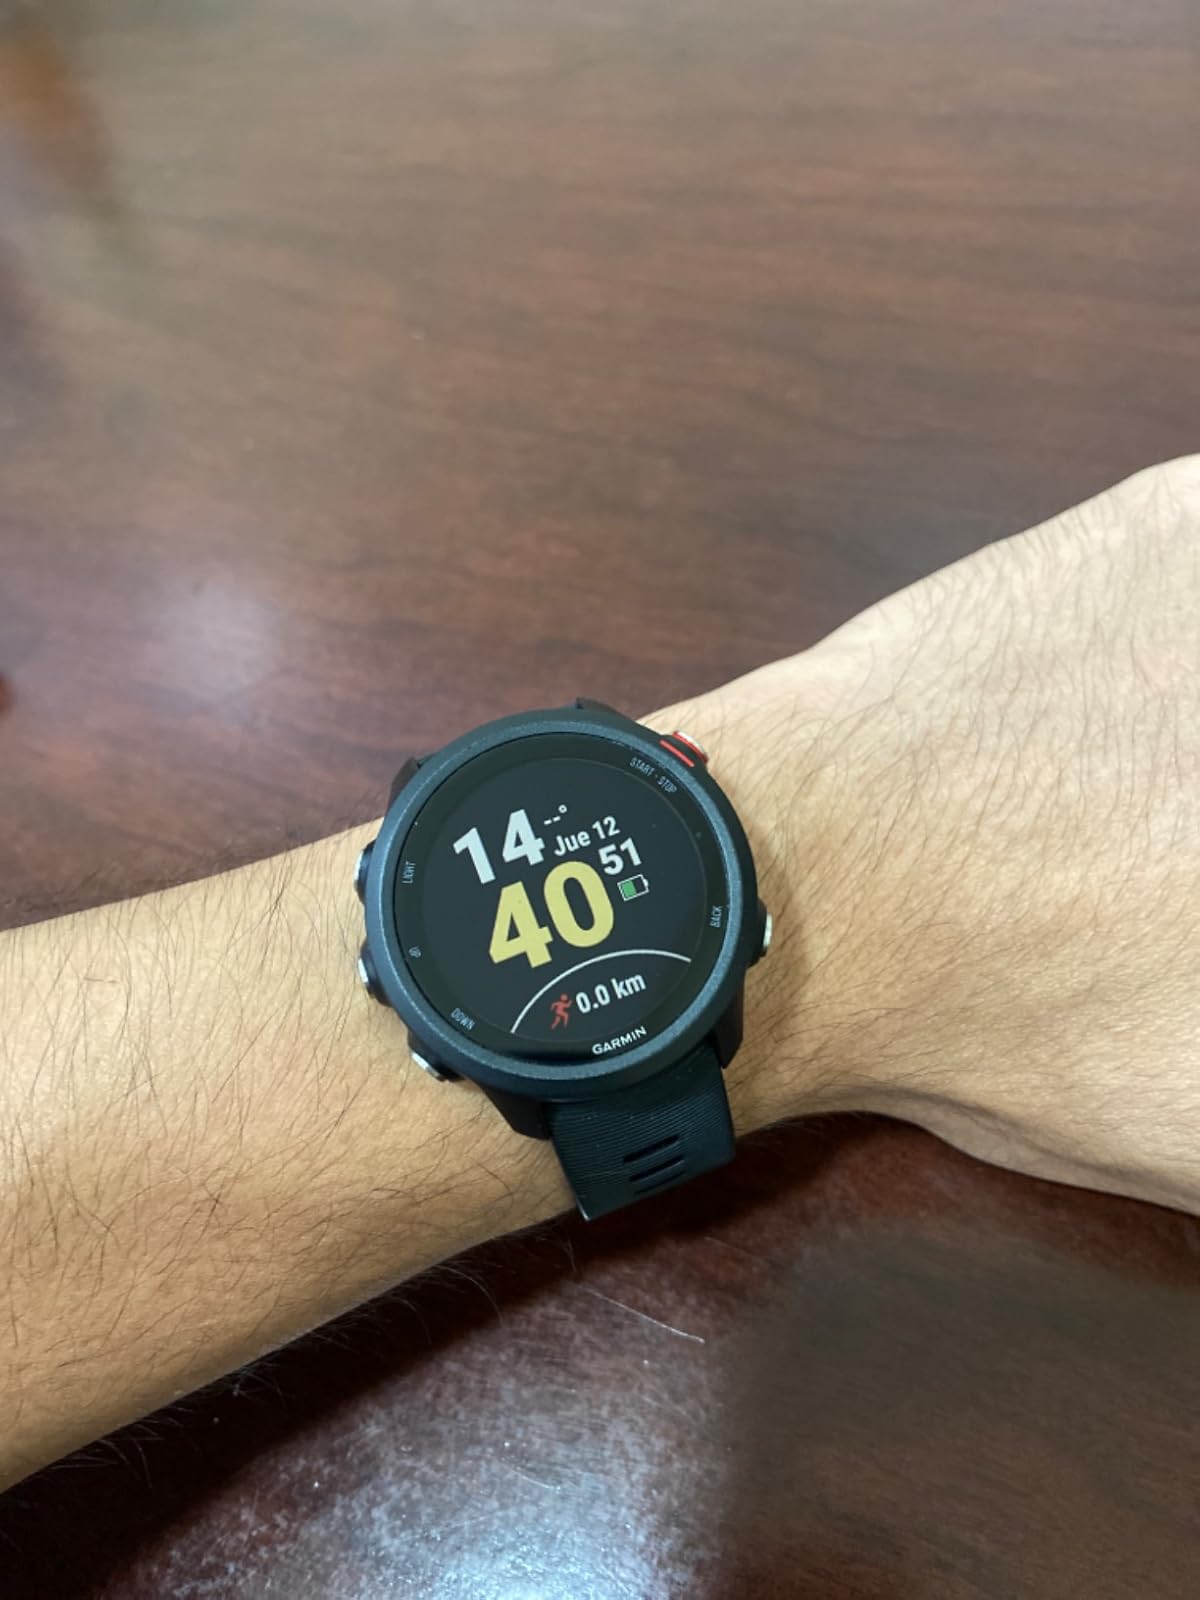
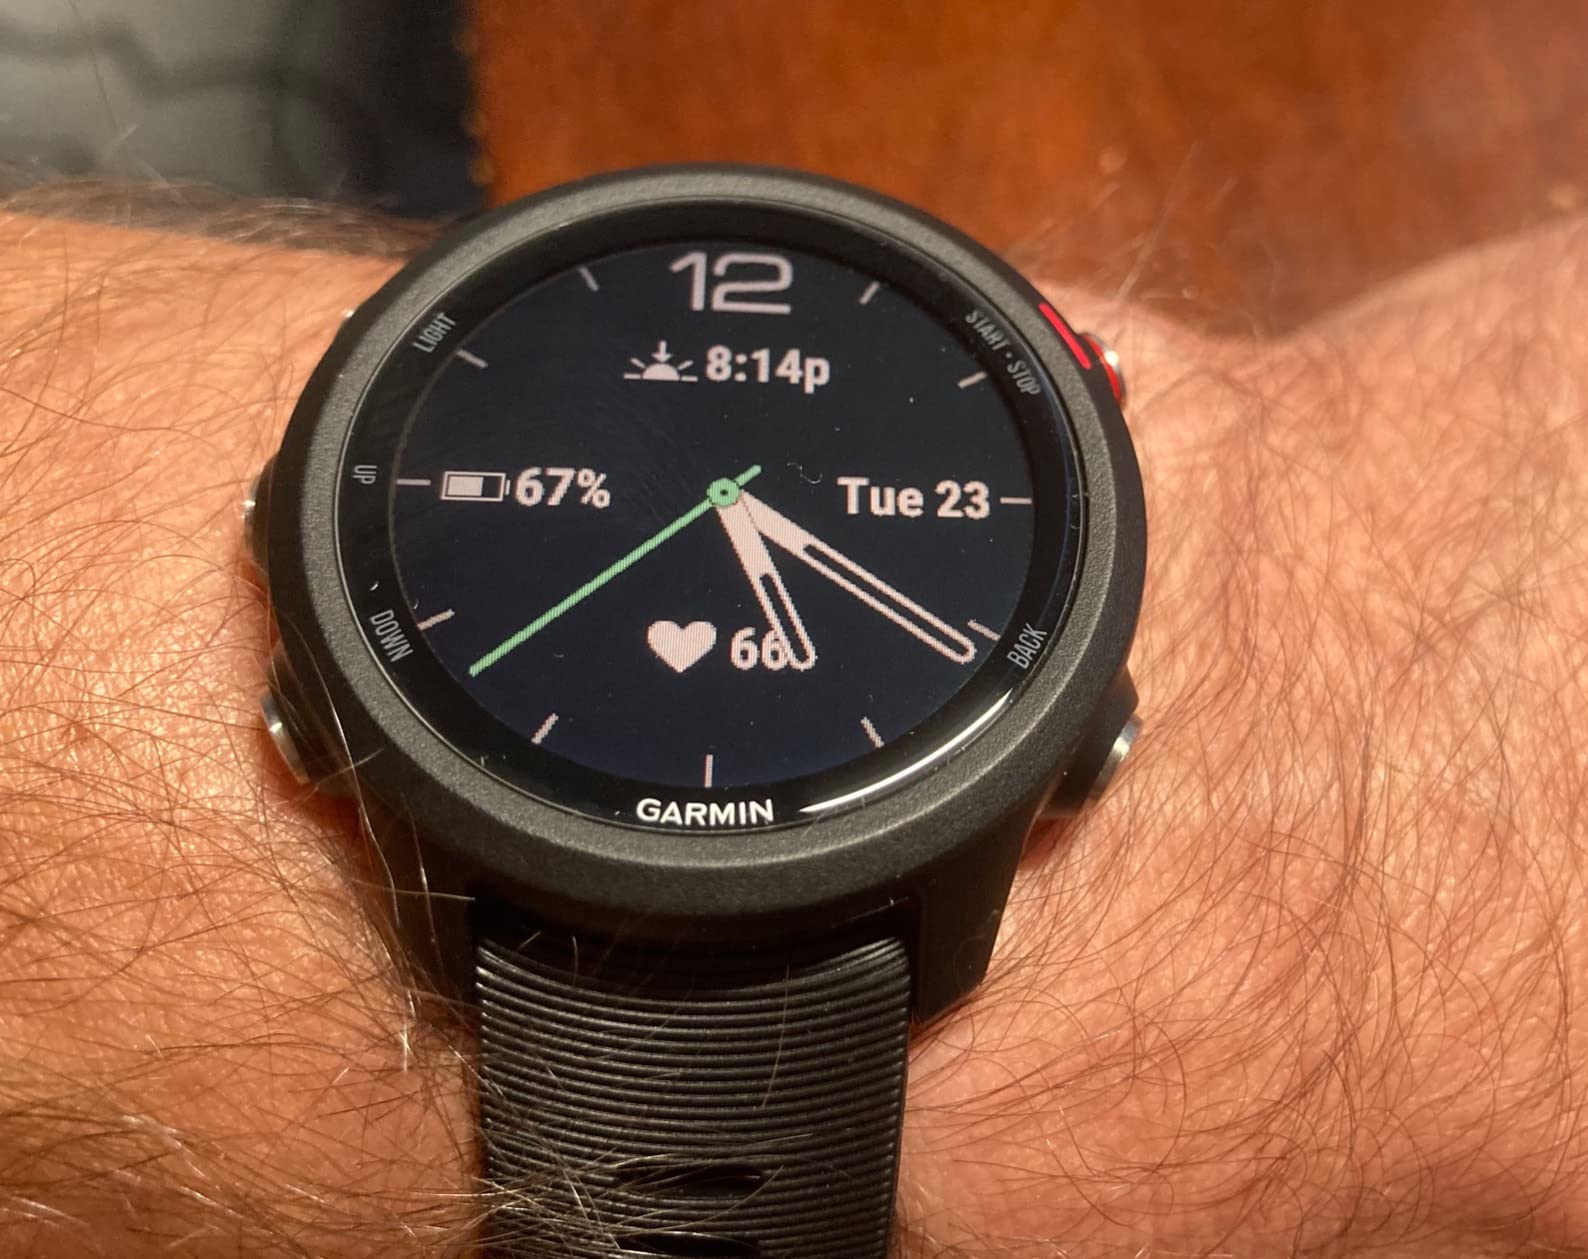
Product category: smartwatch
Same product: yes